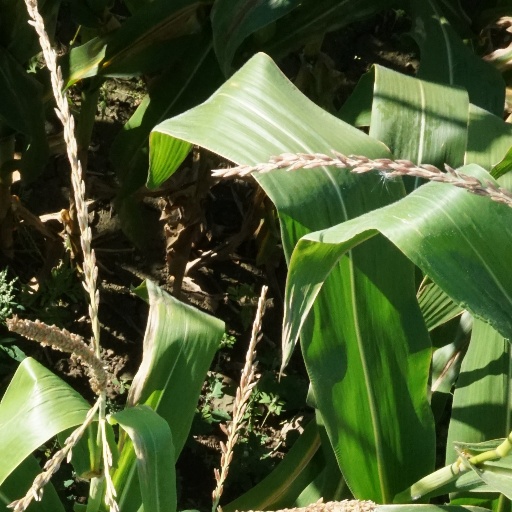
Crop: maize; corn